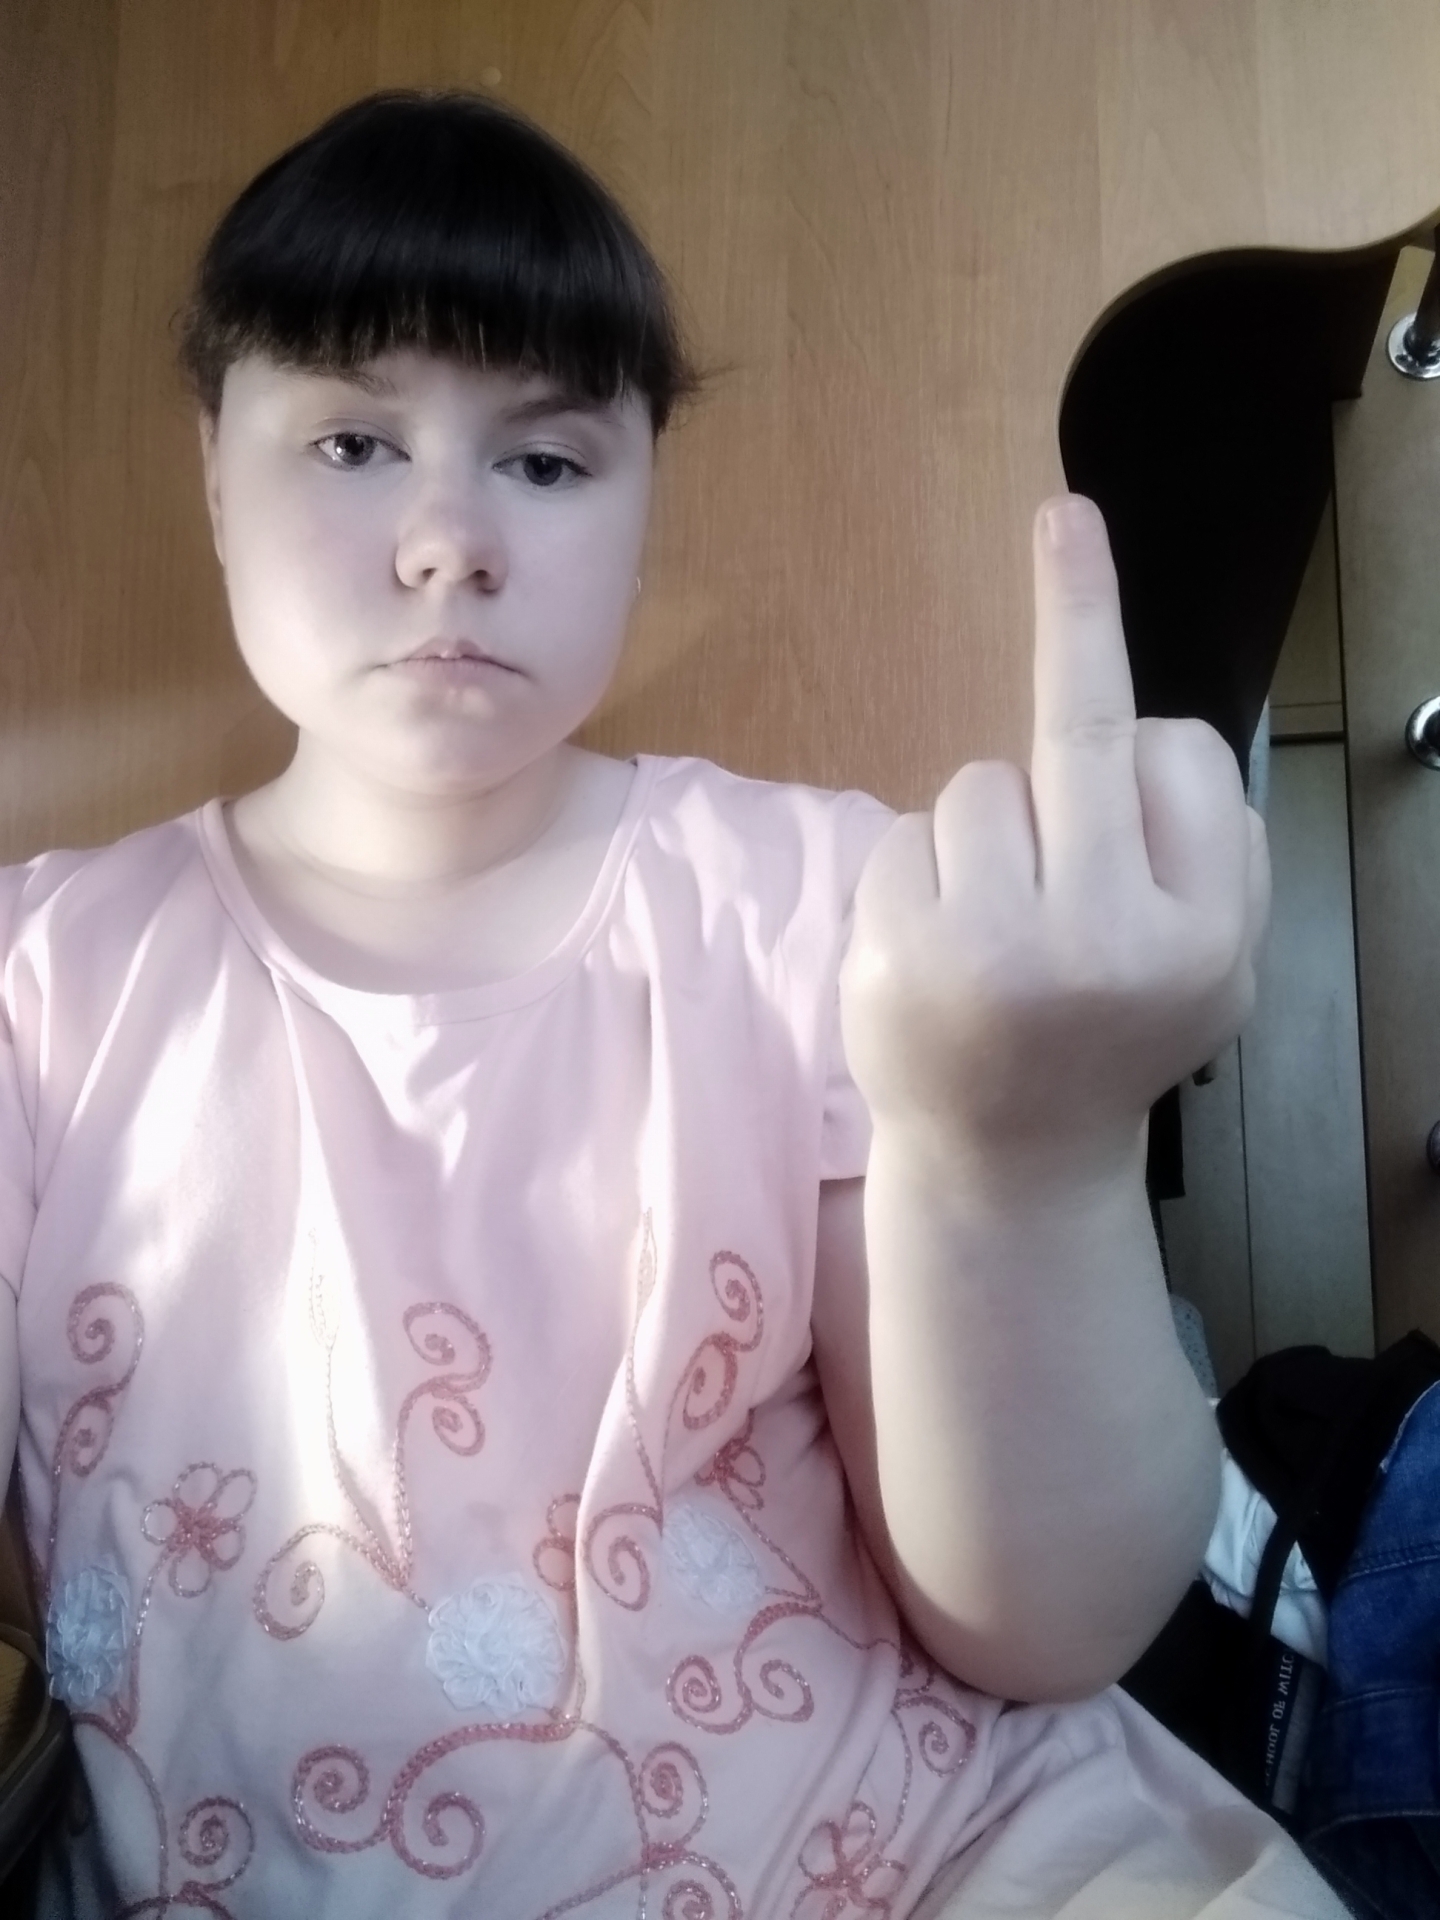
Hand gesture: middle_finger